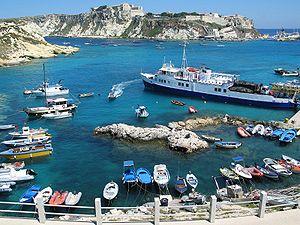
L'île de San Domino est une île italienne faisant partie de l'archipel des îles Tremiti dans la mer Adriatique. Avec une superficie de 2,08 km², c'est la plus grande île de l'archipel.